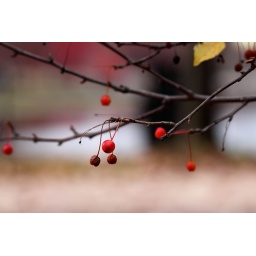
Red berries on tree in Constitution Gardens, in Washington, DC. That's the lake in Constitution Gardens in the background.